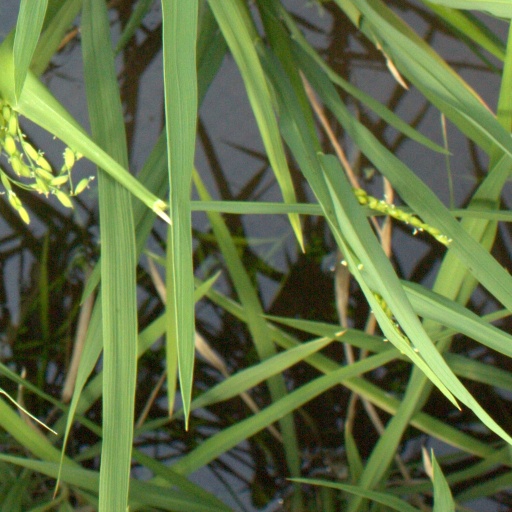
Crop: rice